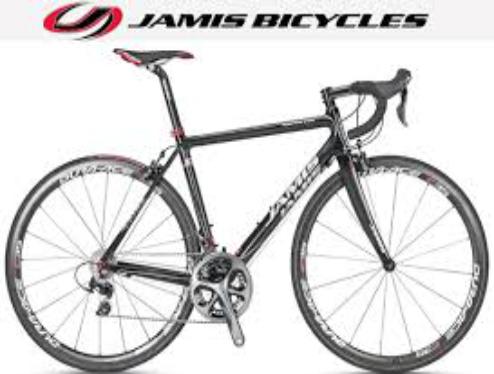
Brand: jamis bicycles
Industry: Transportation